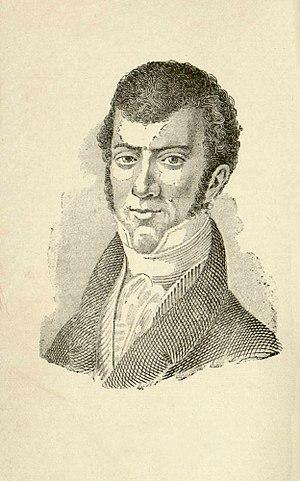
Manuel Eduardo de Gorostiza est un écrivain dramaturge, journaliste et diplomate mexicano-espagnol.